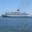
Label: ship